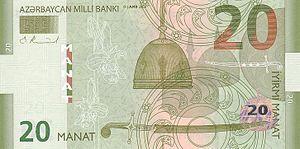
"Le manat est la monnaie de la République d’Azerbaïdjan. Il est subdivisé en 100 gepik. Le code de manat est AZN. Le mot manat est emprunté au mot russe Монета ""moneta"" qui se prononce comme ""manate"" et est un mot emprunté au latin.